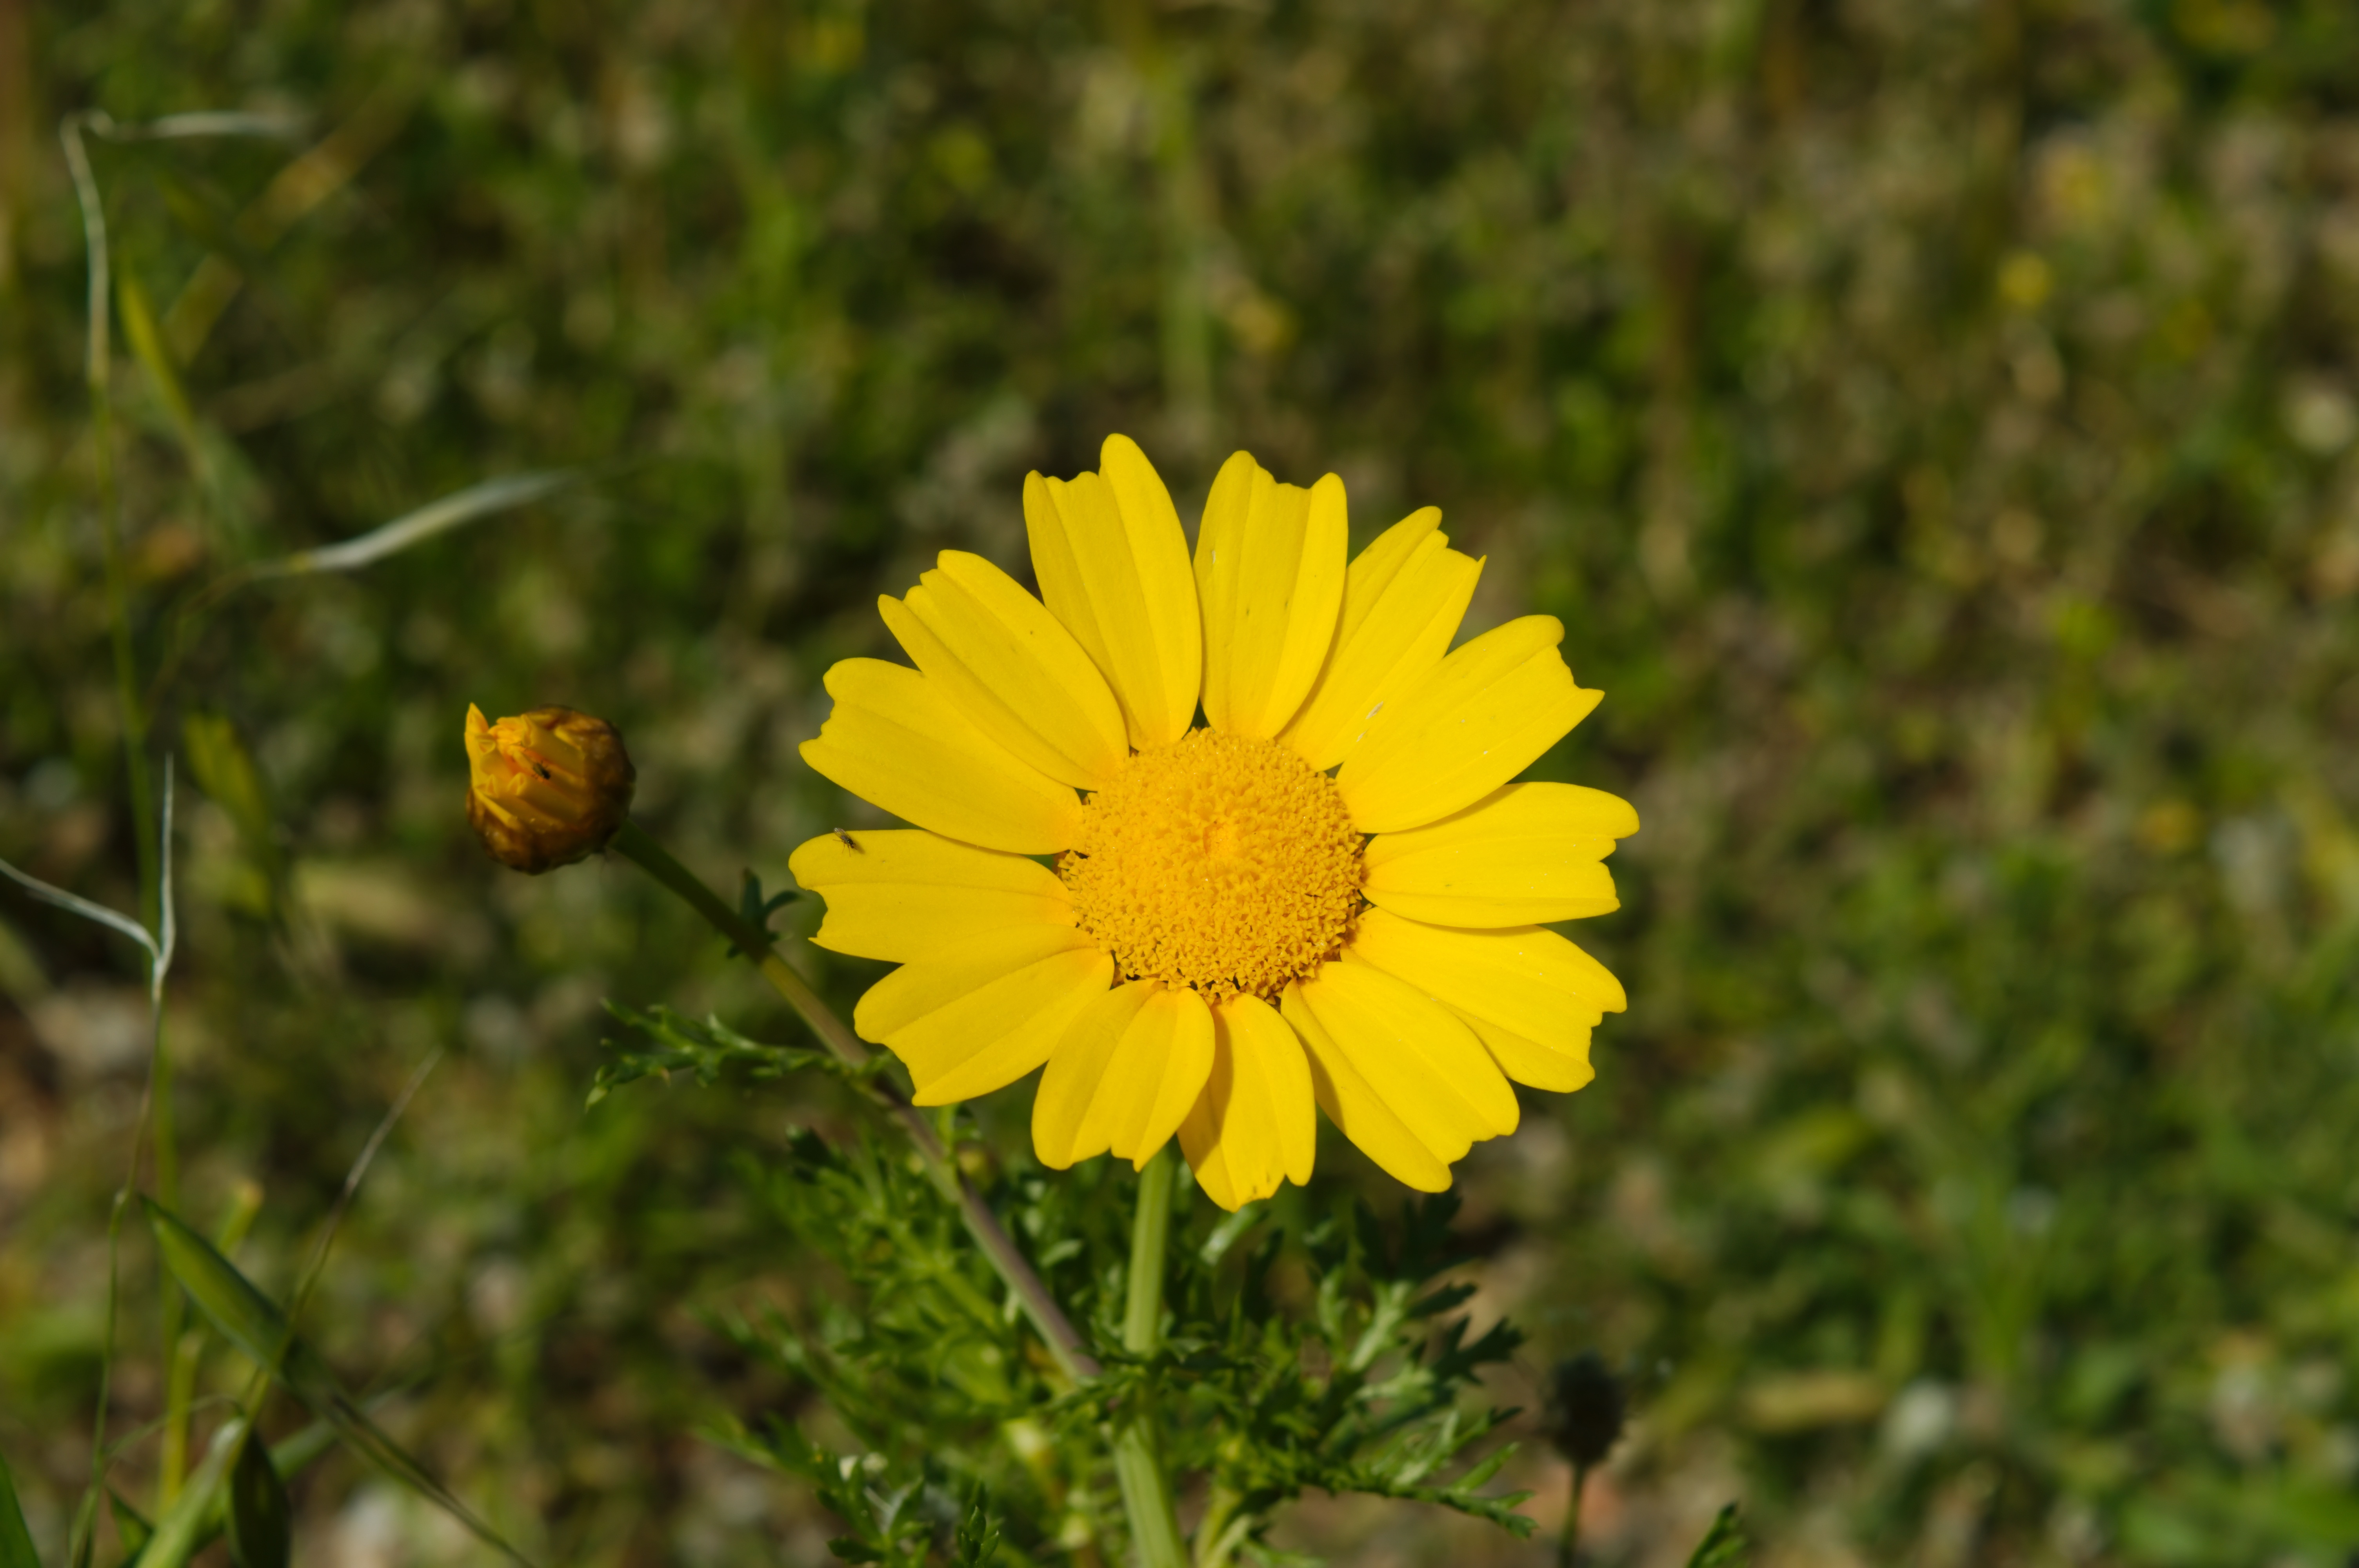
nature, grass, outdoor, plant, field, meadow, prairie, flower, petal, daisy, green, herb, botany, yellow, flora, wildflower, margarita, macro photography, flowering plant, daisy family, oxeye daisy, annual plant, land plant, chamaemelum nobile